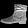
Label: Ankle boot